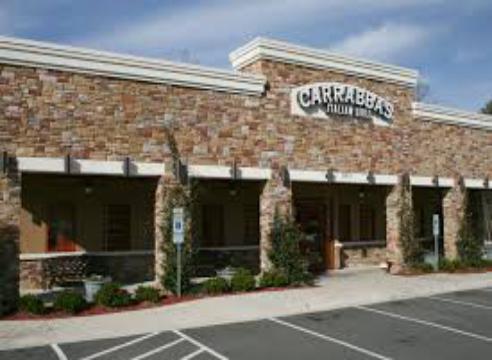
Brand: Carrabba's Italian Grill
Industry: Food